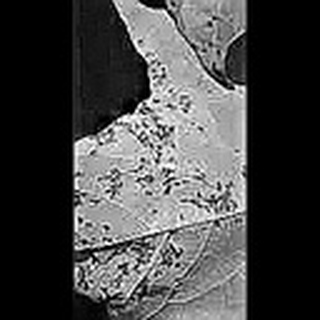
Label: cotton_bacterial_blight